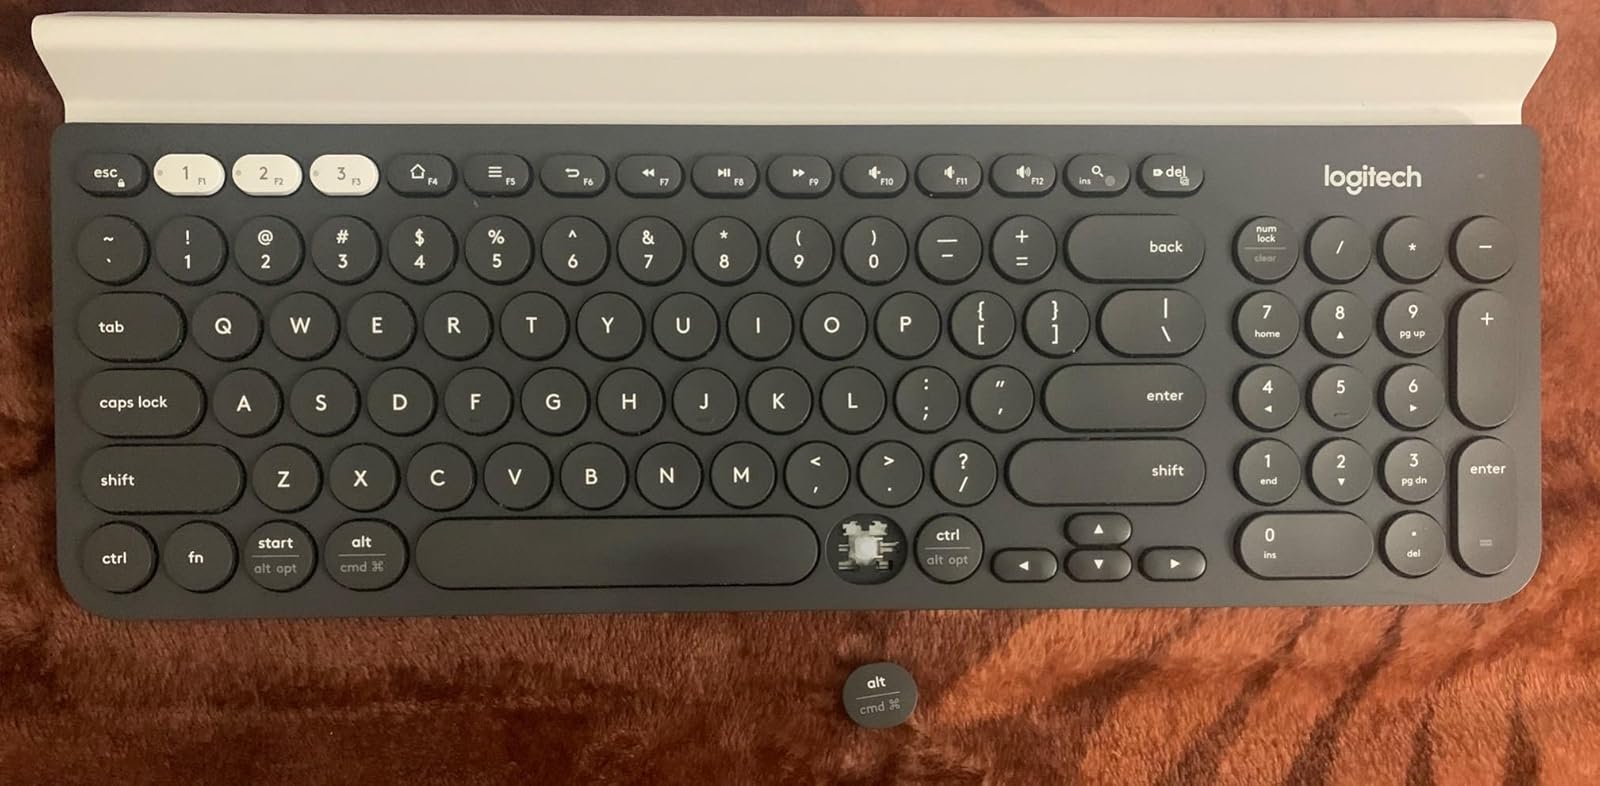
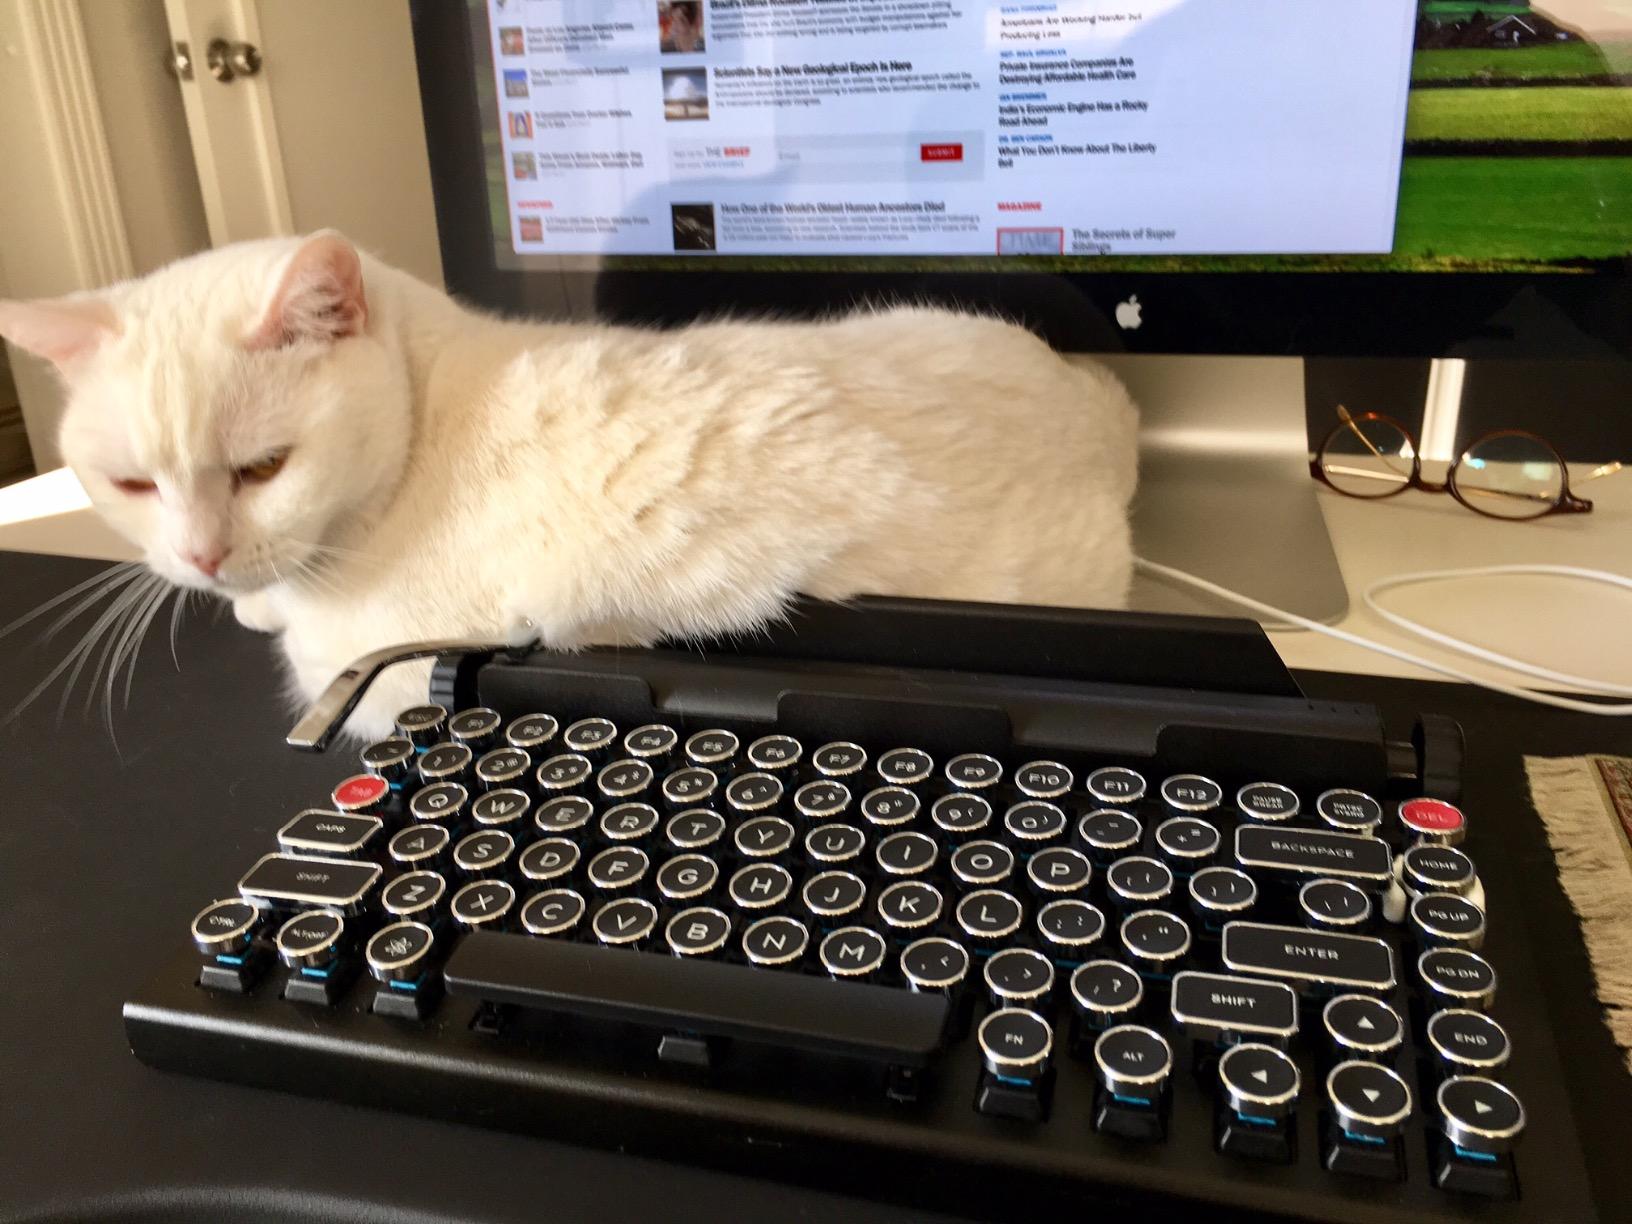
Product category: keyboard
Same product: no